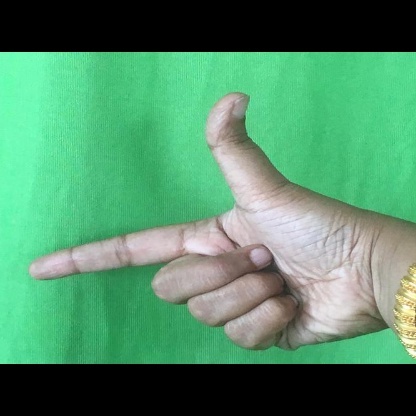
Mudra: Chandrakala